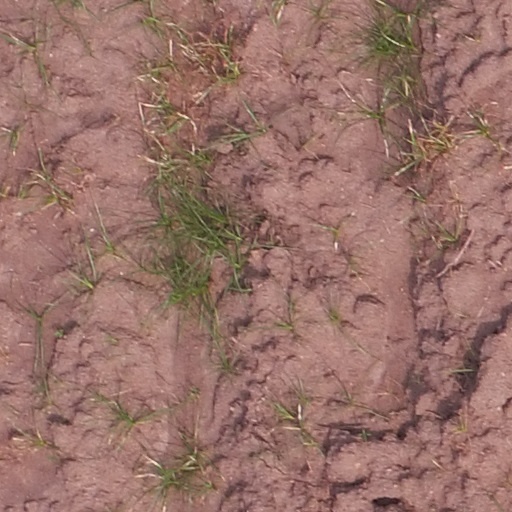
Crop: maize; corn